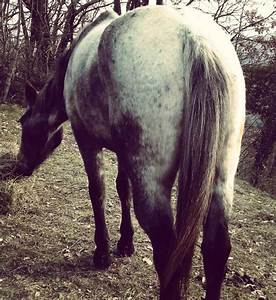
Label: horse